Central Flying School

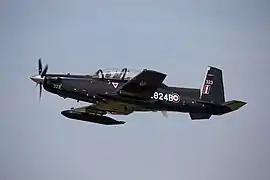
T6 Texan-II, used under the UKMFTS contract.

Following Fast Jet training, successful students go on to the Eurofighter Typhoon FGR.4 or Lockheed Martin F-35B Lightning II.